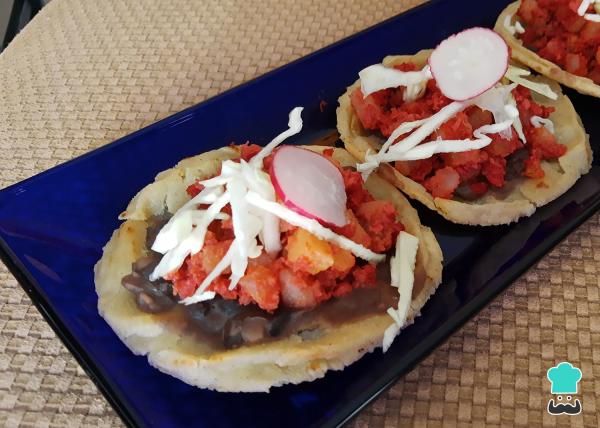
¡Listo! Disfruta de estos deliciosos sopes de papa todavía calientas o deja que se templen un poco. Recuerda que puedes variar perfectamente los ingredientes que acompañan el sofrito, por lo que puedes optar, por ejemplo, por una salsa de chipotle si quieres dar un toque de picante.